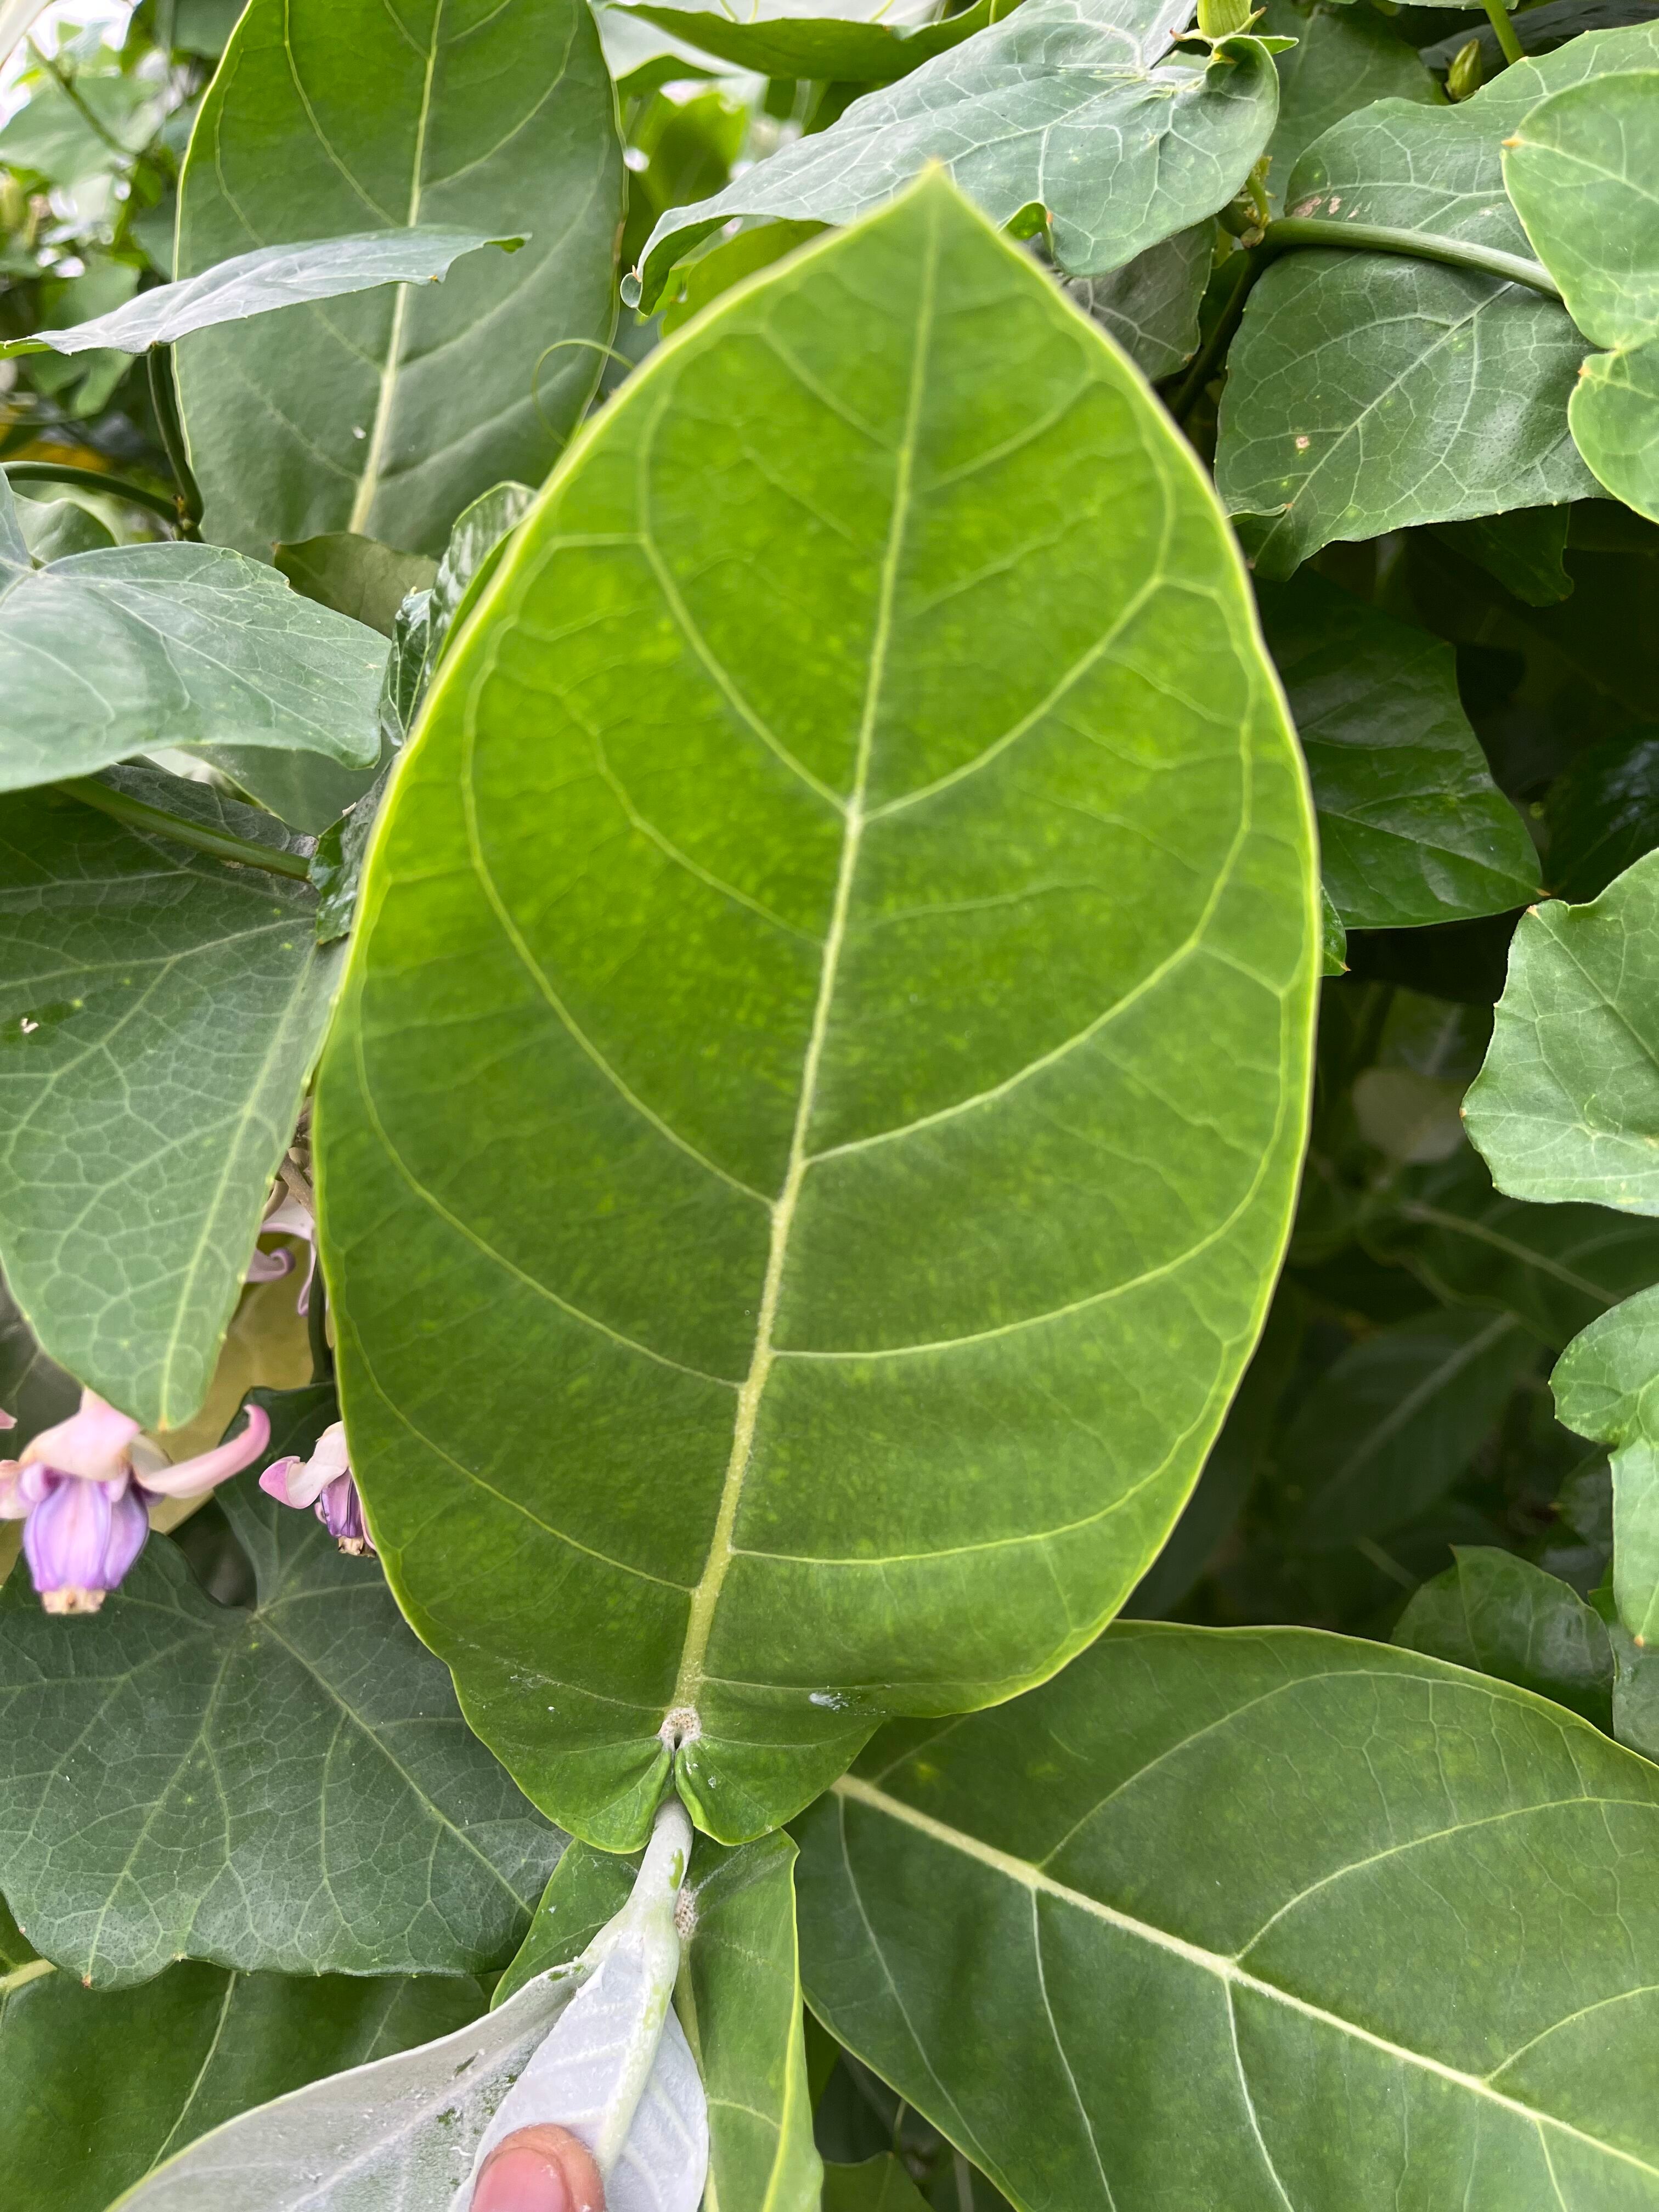
Plant species: calotropis-gigantea